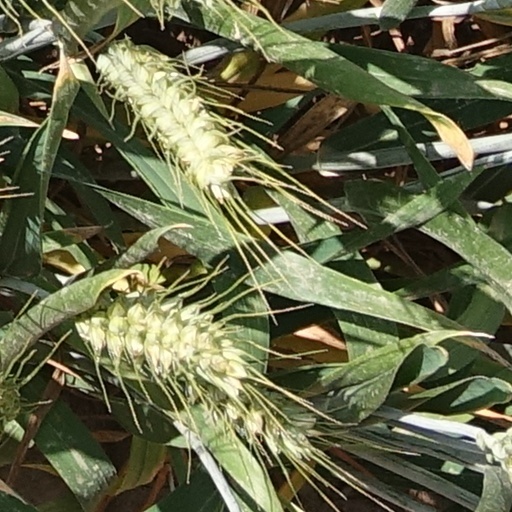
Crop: wheat